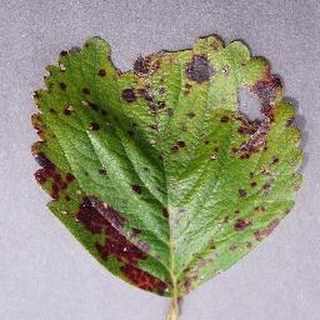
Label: strawberry_leaf_scorch